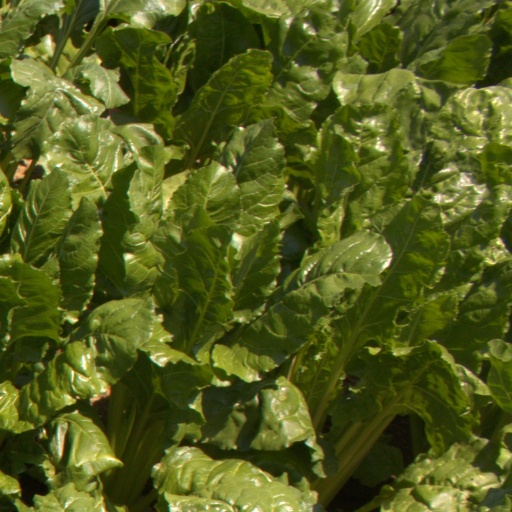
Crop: sugar beet